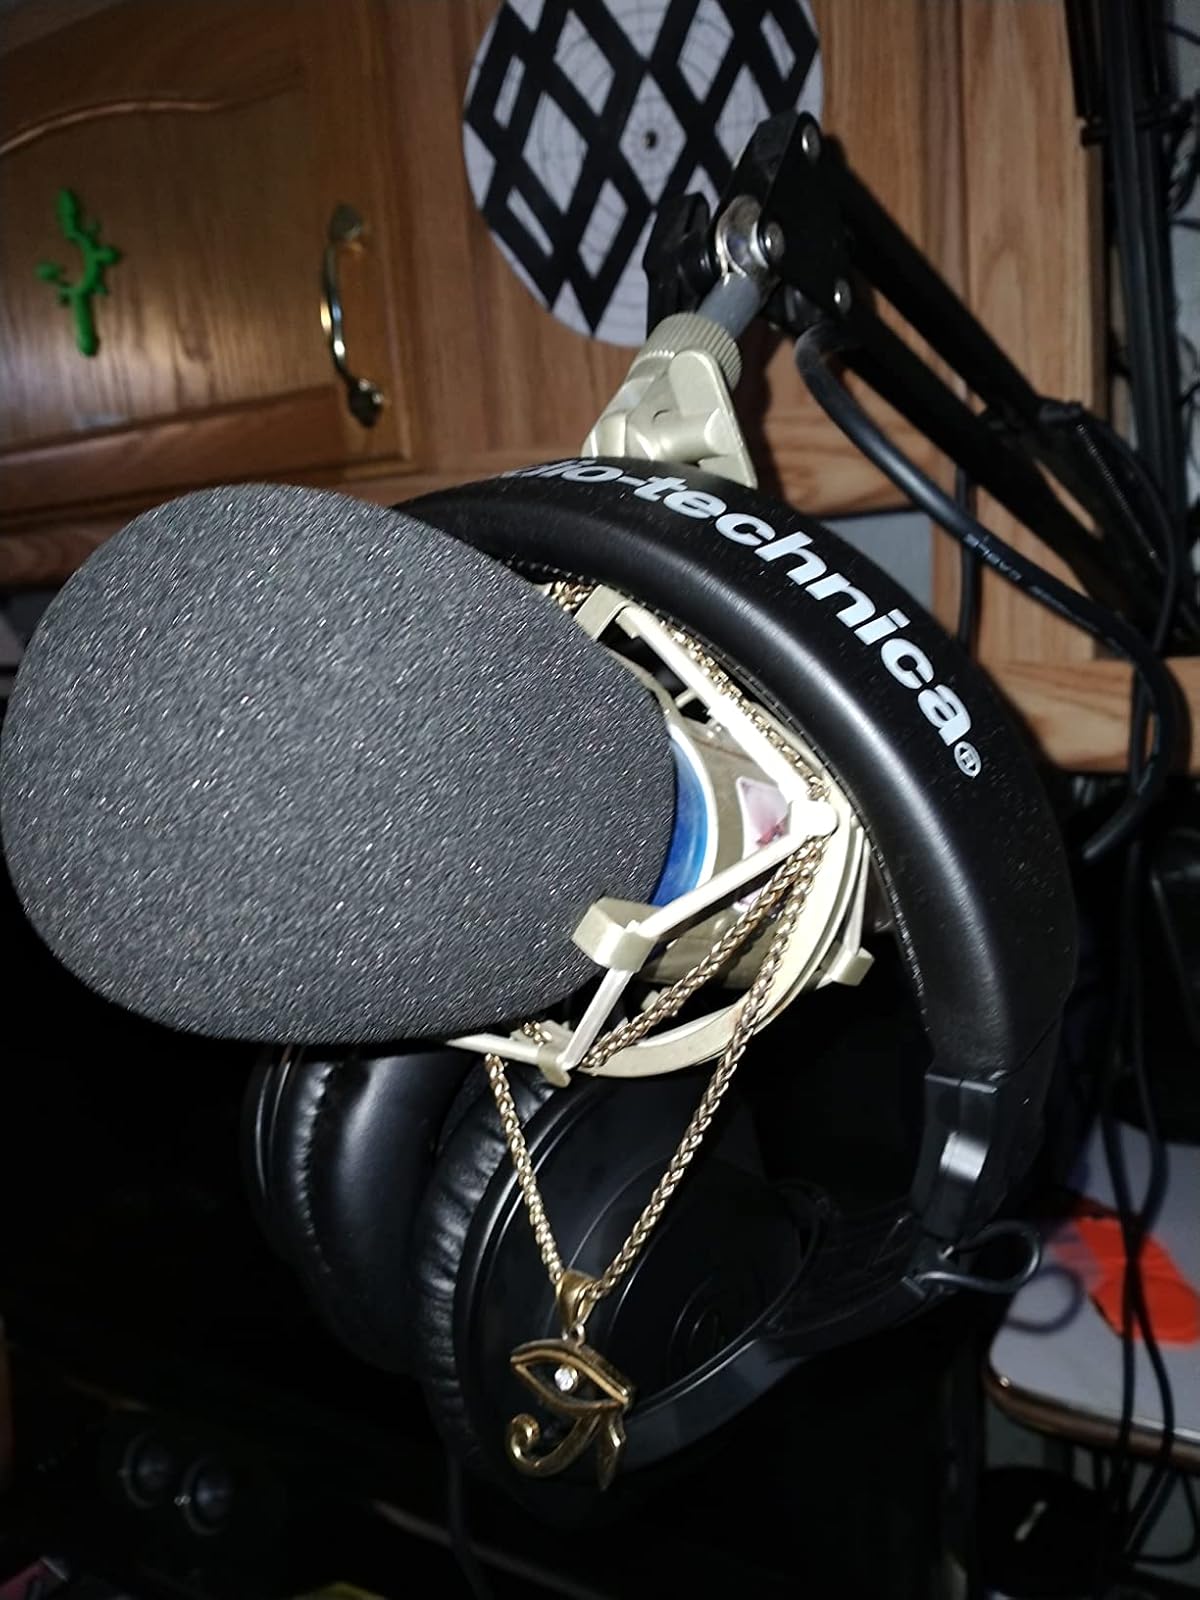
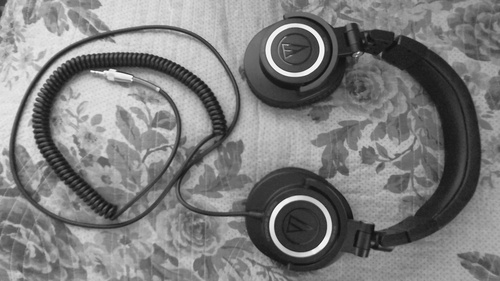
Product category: headphones
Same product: no